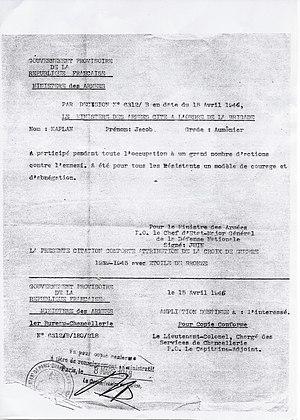
Copie de la citation de Jacob Kaplan au titre de la Brigade de la croix de guerre 1939-1945 pour ses actions contre l'ennemi
Jacob Kaplan, né le 5 novembre 1895 dans le 4ᵉ arrondissement de Paris et mort à Paris le 5 décembre 1994, fut grand-rabbin de France de 1955 jusqu’à sa retraite en 1980.